Shandon, Edinburgh

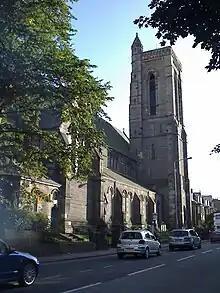
St Michaels, Slateford Road, Shandon

St Michael's Parish Church (Church of Scotland) on Slateford Road is in the Early English style and was described as "large and very perfect" by Gifford et al.